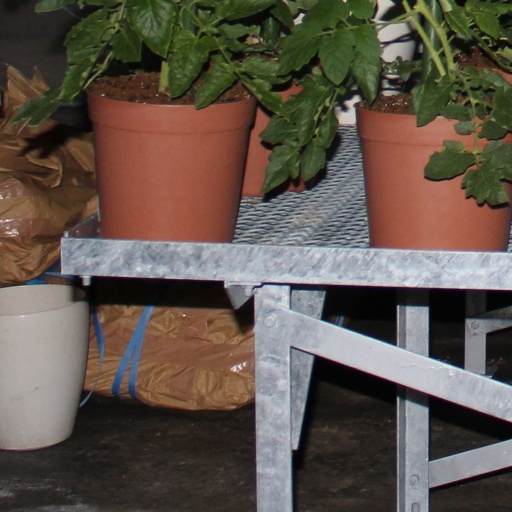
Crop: tomato